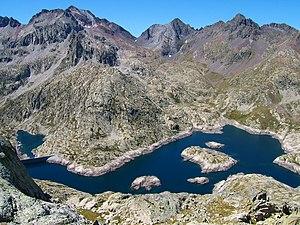
Lacs de Bachimaña Alto et Bachimaña Bajo, et les Pics de l'Enfer (Picos del Infierno) Español: Embalses de Bachimaña Alto y Bachimaña Bajo, y los Picos del Infierno